Answer in natural language. Which point is closer to the camera taking this photo, point A  or point B? Choose between the following options: B or A
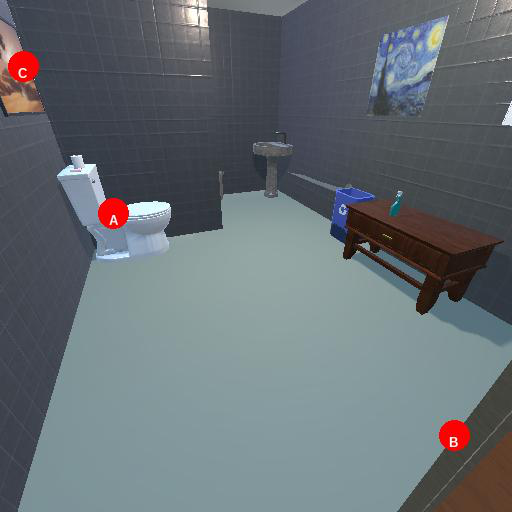
<answer>B</answer>